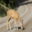
Label: deer